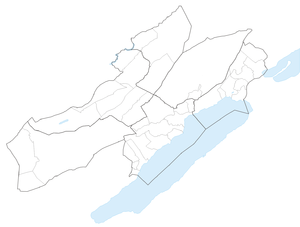
Cet article présente l'évolution des communes du canton de Neuchâtel. Les communes politiques neuchâteloises modernes datent de la deuxième moitié du 19e siècle et reprennent des structures urbaines ou villageoises précédentes.